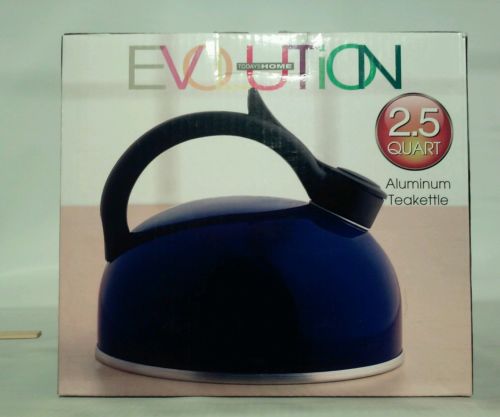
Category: kettle